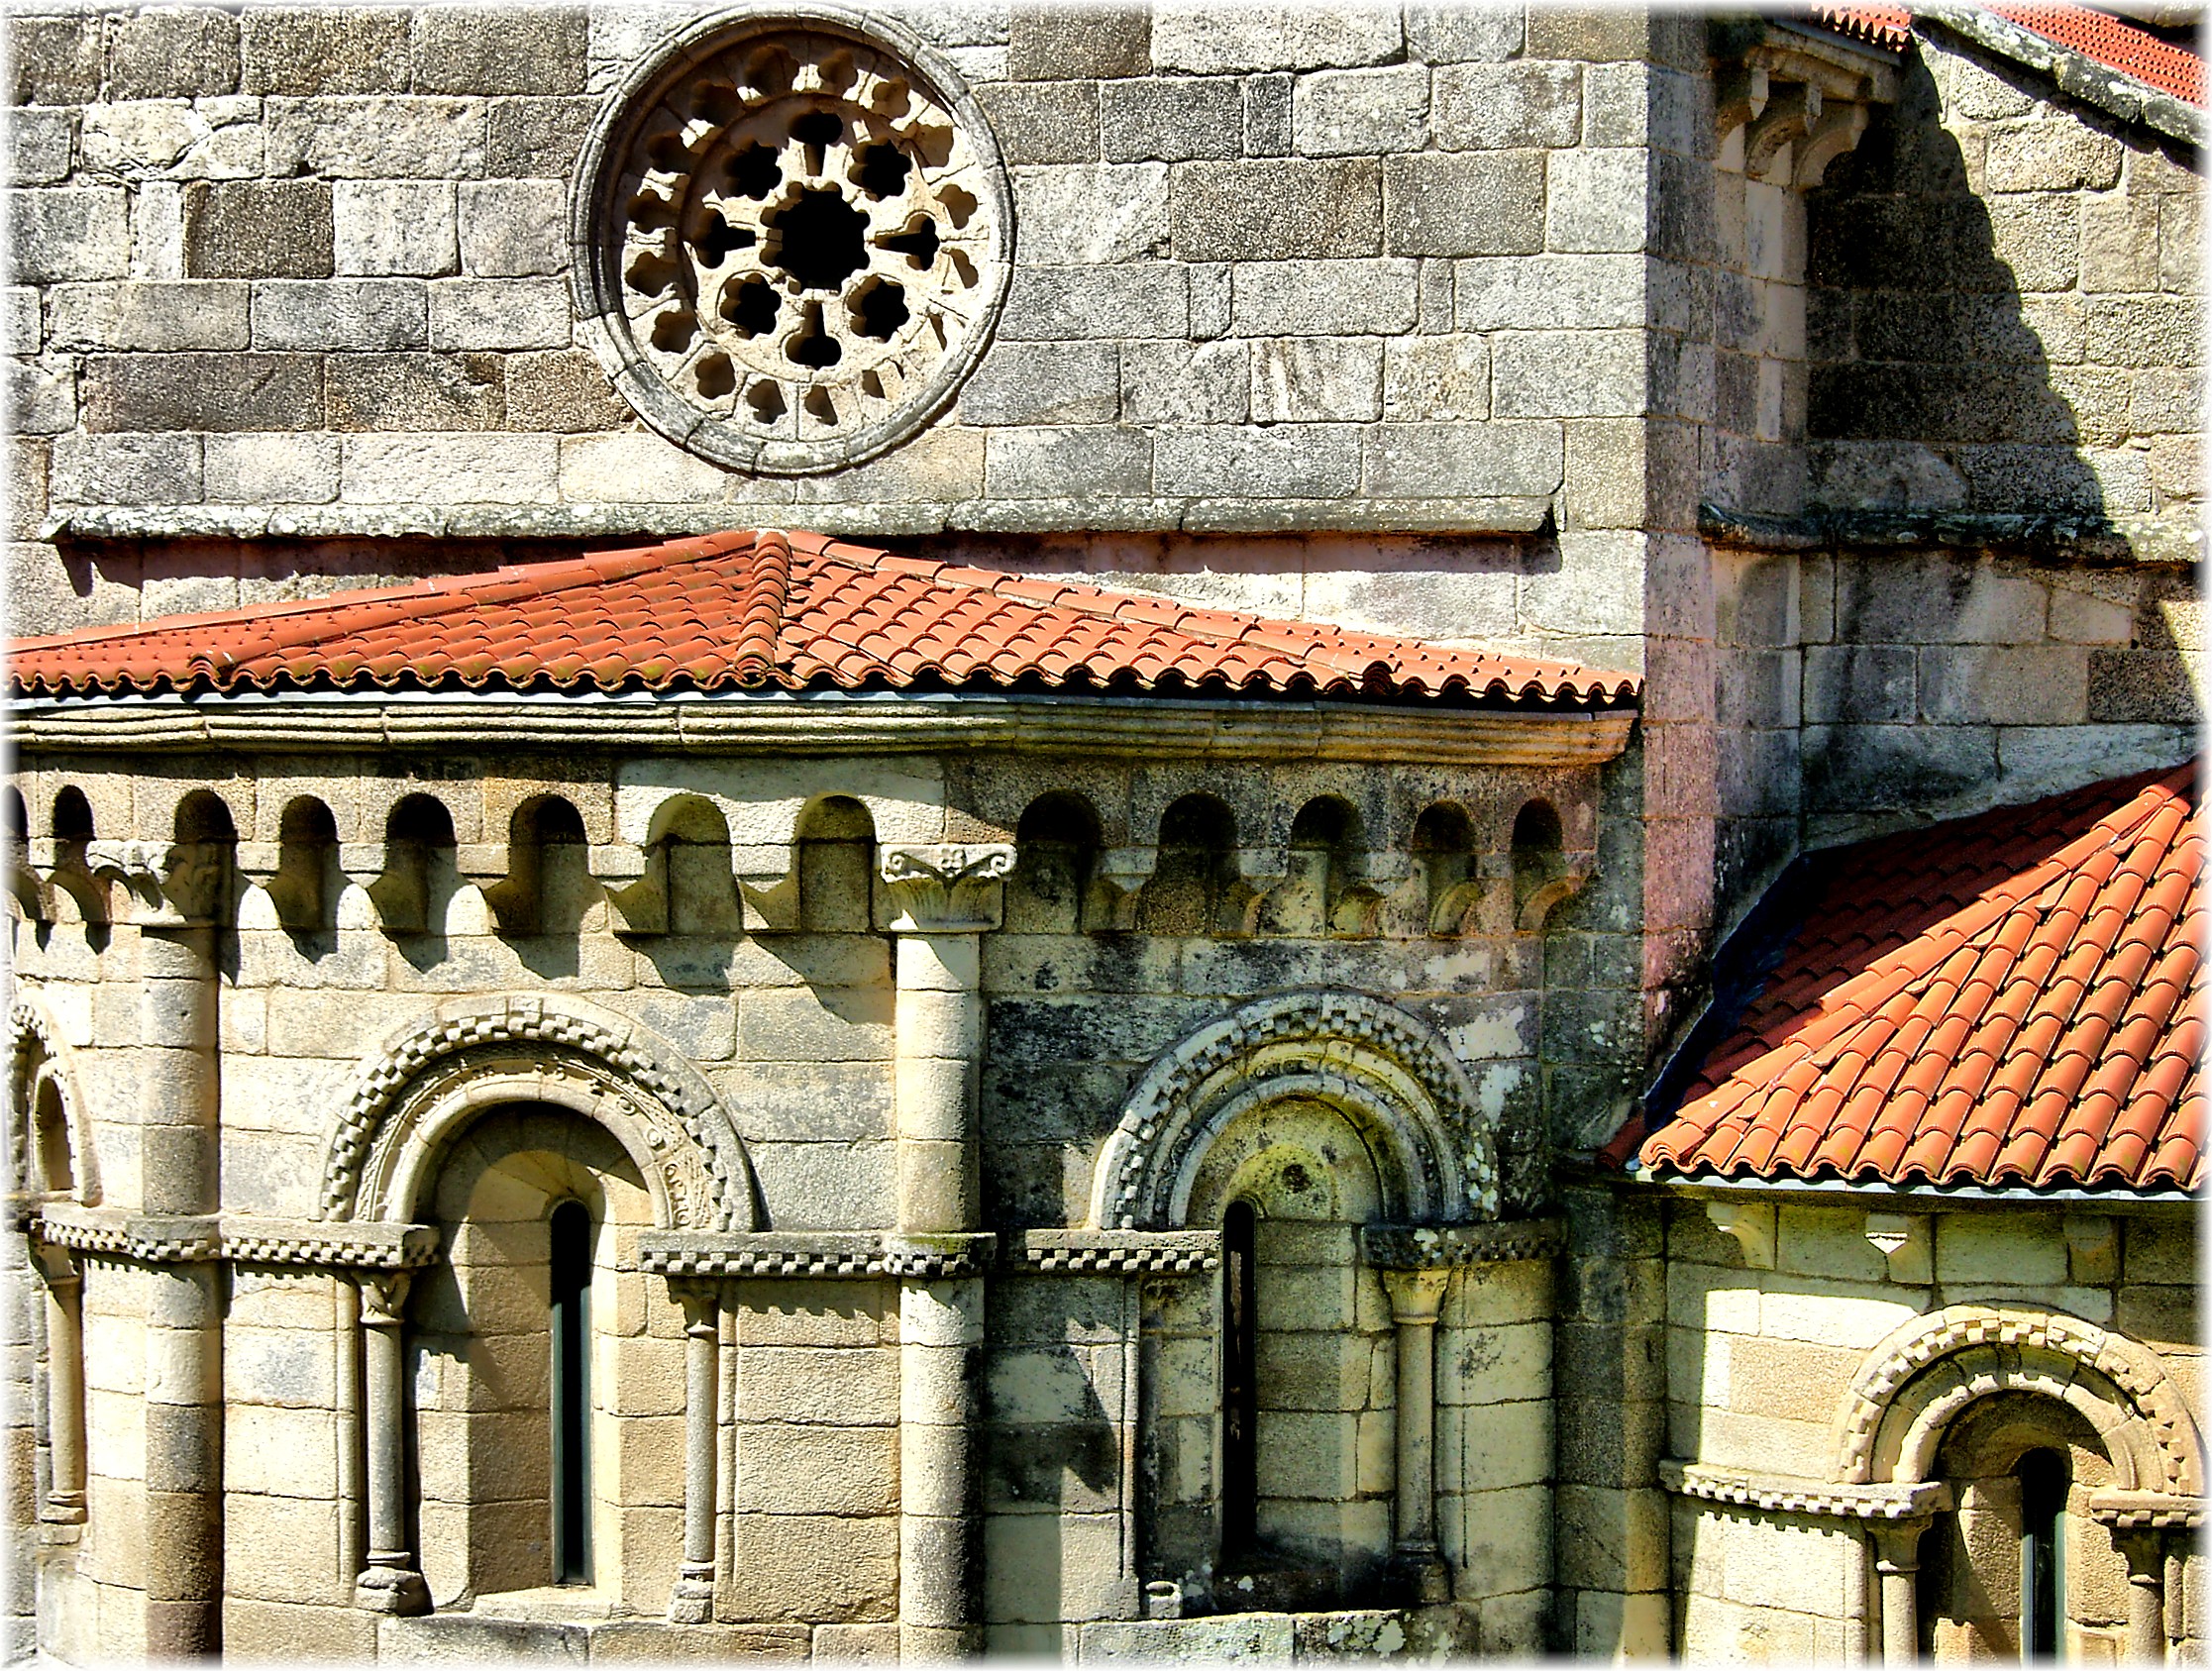
architecture, building, palace, arch, facade, place of worship, art, monastery, synagogue, galicia, history, romanico, middle ages, galiza, iglesias, provinciacoru a, ancient history